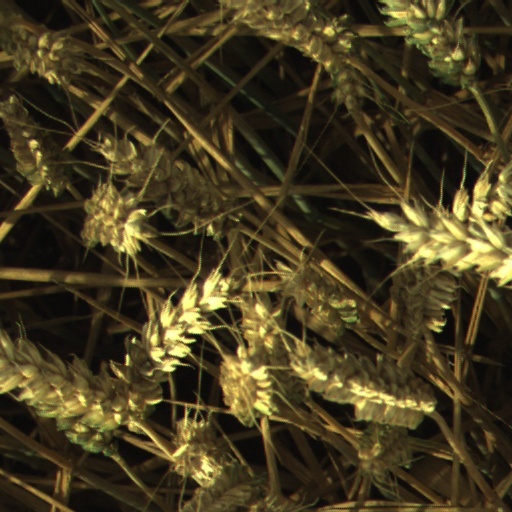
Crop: wheat